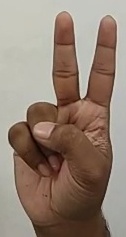
ASL sign: V